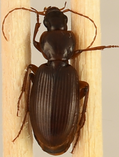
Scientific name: Synuchus impunctatus
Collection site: Bartlett Experimental Forest NEON (BART), plot BART_025